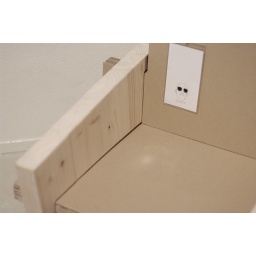
chair by Martin van der Molen @ BLAAK10